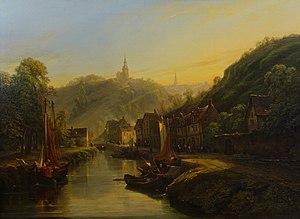
Le port de Dinan par Isidore Dagnan (vers 1835), coll. Ville de Dinan - Musée de Dinan
Fondé en 1843 à partir de la collection personnelle de l'érudit italien Luigi Odorici, le musée de Dinan est un musée municipal d'art et d'histoire qui porte l'appellation Musée de France. Il réunit des collections de natures diverses : collection archéologique, collection de sculptures et de tableaux, collection d'ethnographie extra-européenne, collection d'ethnographie locale, collection de spécimens d'histoire naturelle. À sa création, il était installé au rez-de-chaussée de l'hôtel de ville de Dinan, puis il fut transféré au château de Dinan en 1908. Les collections du musée de Dinan sont exposées au château de Dinan pendant plus d'un siècle, jusqu'à ce qu'en 2015 les deux entités soient dissociées. Depuis 2015, le musée de Dinan est en veille, ses collections ont été placées en réserves. Le projet scientifique et culturel d'un nouveau musée est en cours d'élaboration.
Nicolas Joseph Marie Isidore Dagnan est un peintre et lithographe français né à Marseille le 24 septembre 1788 et mort à Paris le 8 novembre 1873.